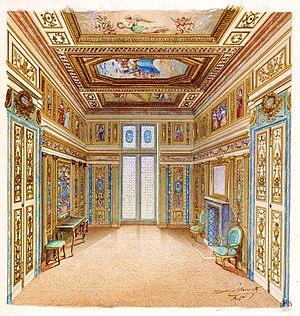
Ferdinand Félix Clément Le Blanc est né le 29 septembre 1820 à Évry-sur-Seine (Évry-Petit-Bourg en 1881) dans l'ancien département de la Seine-et-Oise et mort à Paris le 25 mai 1905 à son domicile quai Conti au Palais de l'Institut dans le 6e arrondissement. Il épouse le 27 juillet 1857 dans l'ancien 2e arrondissement de Paris, Marie Amélie Célestine Basset, la sœur de Charles Basset dit Adrien Robert, écrivain, journaliste et traducteur français. Ferdinand Le Blanc est ingénieur architecte et qui deviendra architecte du gouvernement, inspecteur des bâtiments civils. Il reçoit le titre d'Officier de l'Instruction publique du gouvernement français et dirige la restauration des appartements de la maréchale de la Meilleraye au Palais de l'Arsenal de 1867 à 1868. Ferdinand Le Blanc est également l'auteur de plusieurs articles sur l'urbanisme parisien.
L’Arsenal de Paris est un ancien dépôt de munitions et d’armes de guerre royal parisien situé sur la rive droite, en bordure d’un petit bras de la Seine aujourd’hui comblé, face à l’ancienne île Louviers. Son site fait partie de l'actuel quartier de l'Arsenal du 4ᵉ arrondissement de Paris qui lui doit son nom.
Adrien-Charles-Alexandre Basset dit Adrien Robert, né à Paris le 12 juillet 1822 et mort à Paris le 24 mai 1869, est un écrivain et traducteur français.